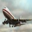
Label: airplane